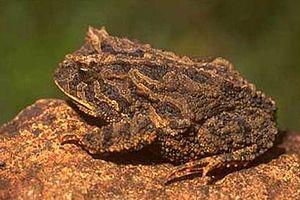
Proceratophrys brauni est une espèce d'amphibiens de la famille des Odontophrynidae.